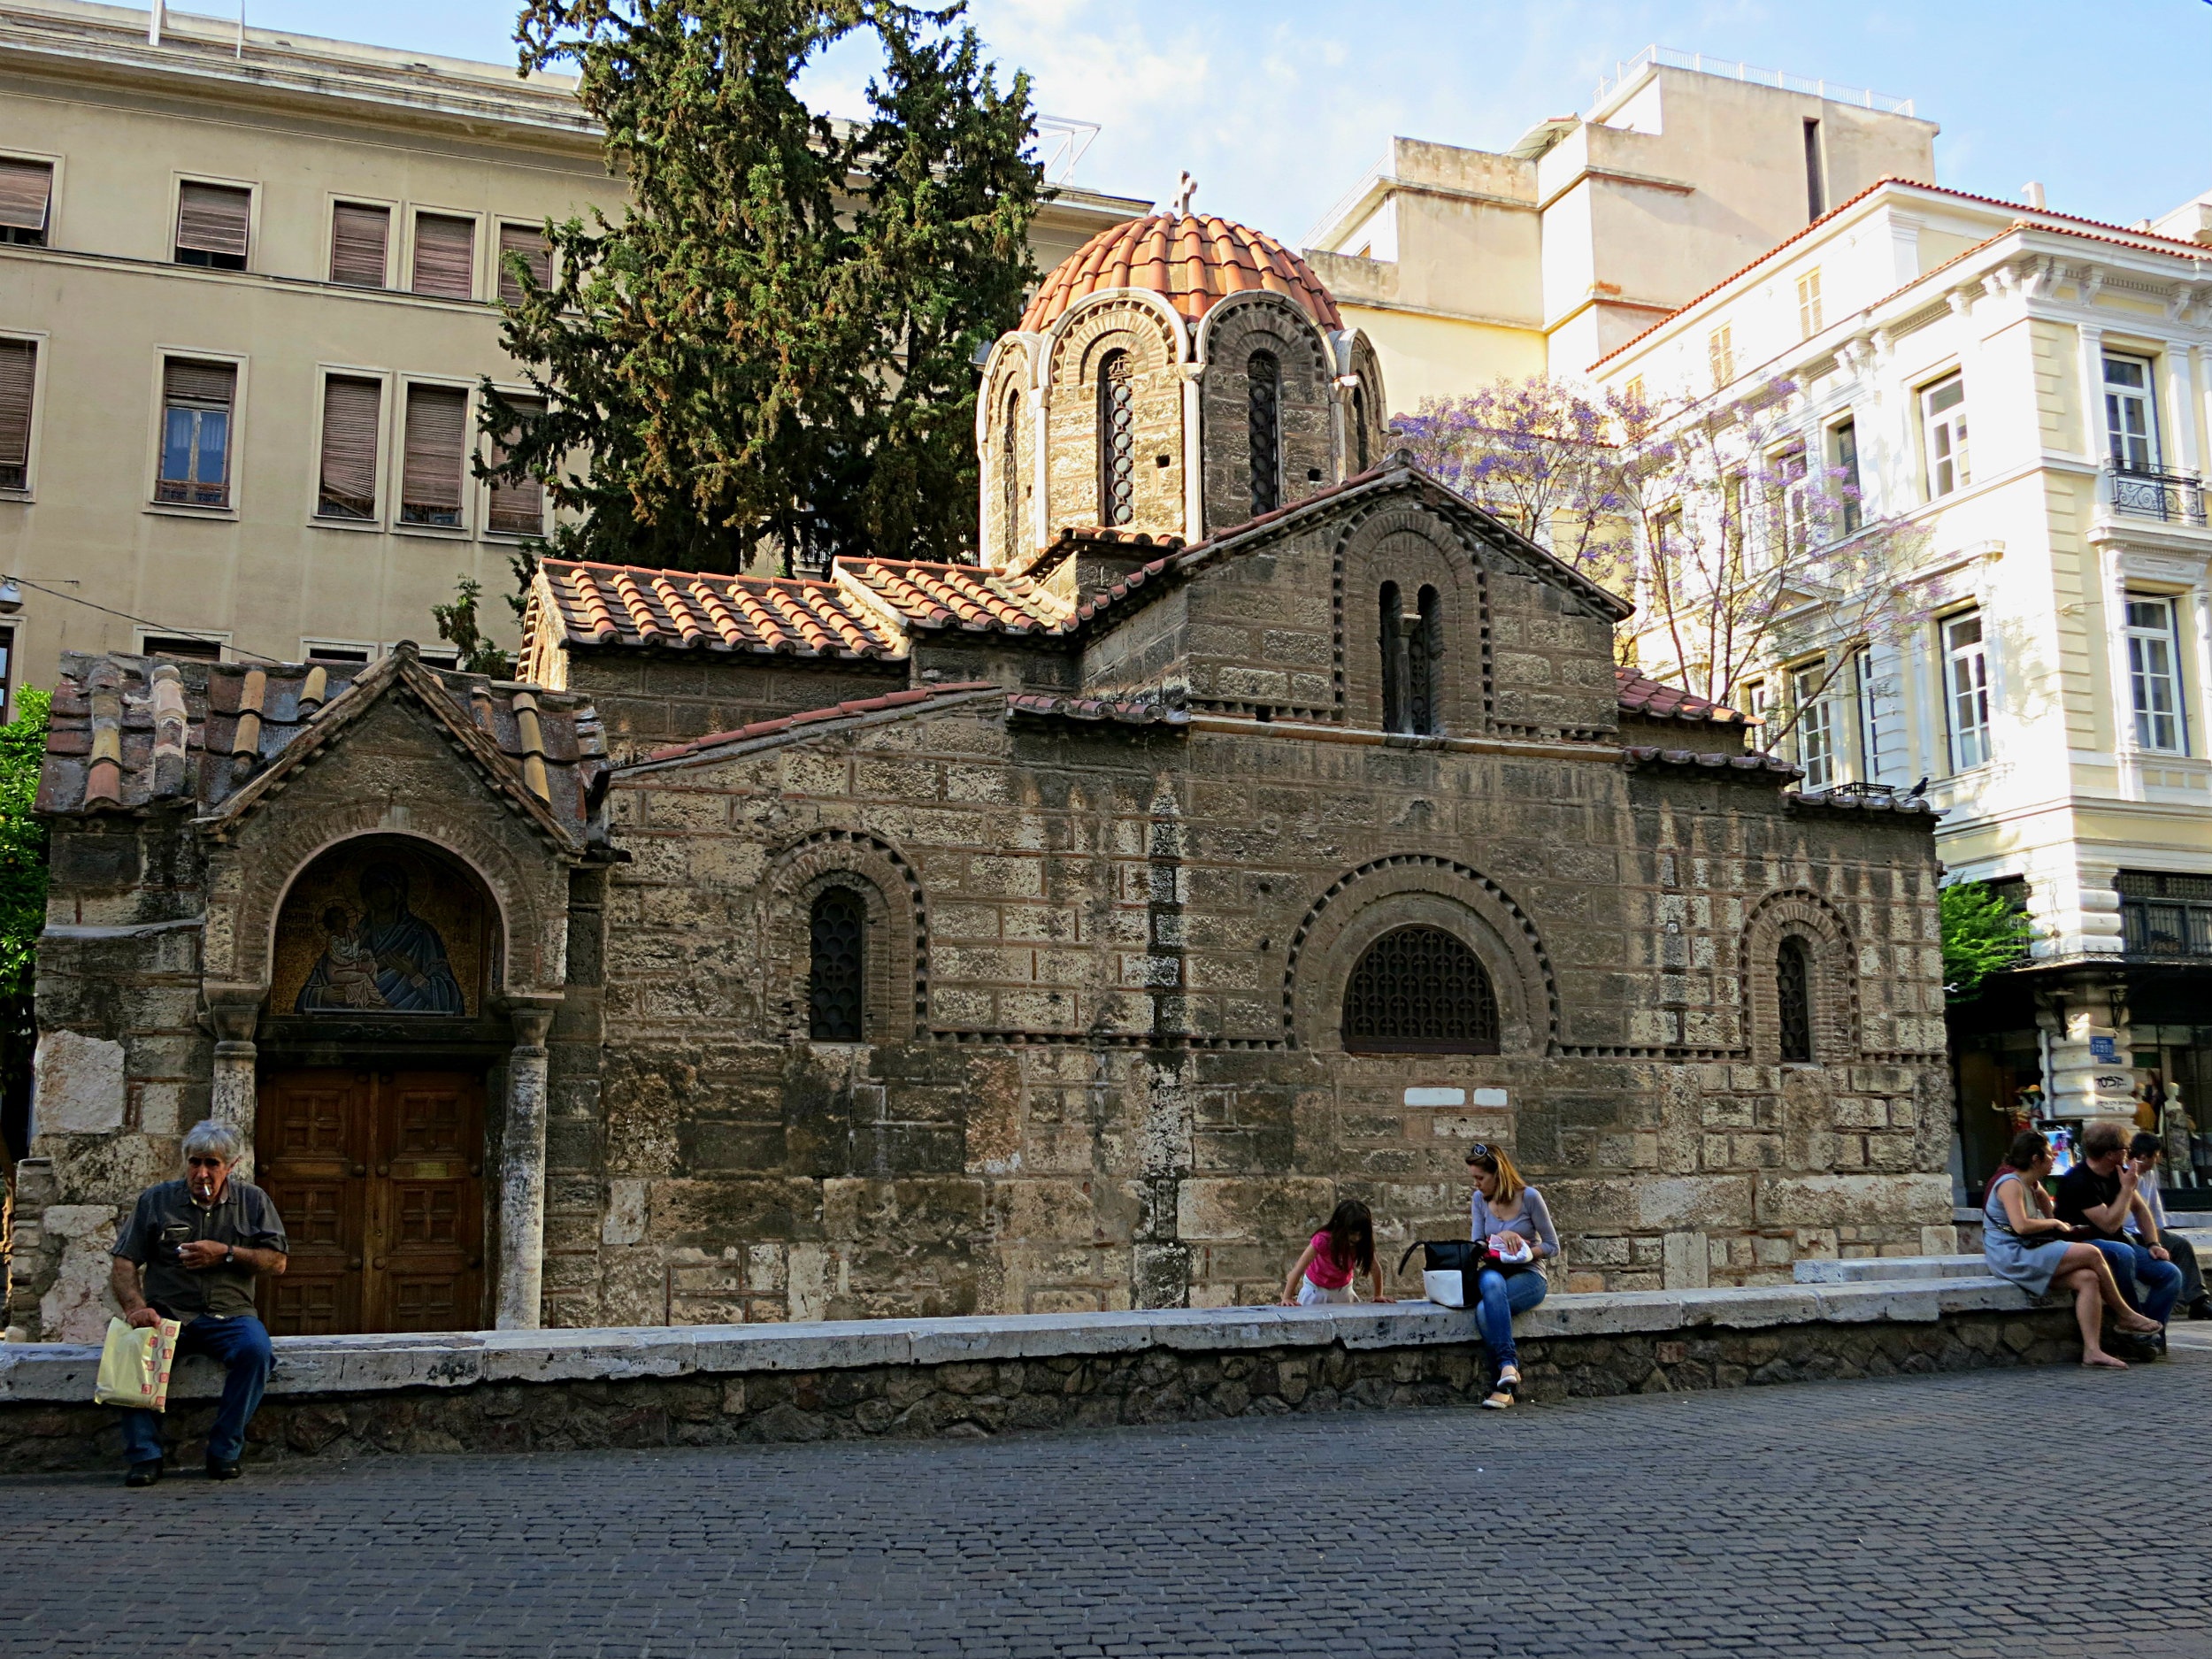
architecture, street, town, roof, building, palace, old, city, travel, europe, square, ancient, landmark, facade, church, historic, tourism, waterway, place of worship, place, monastery, synagogue, history, town square, historical, middle ages, neighbourhood, ancient history